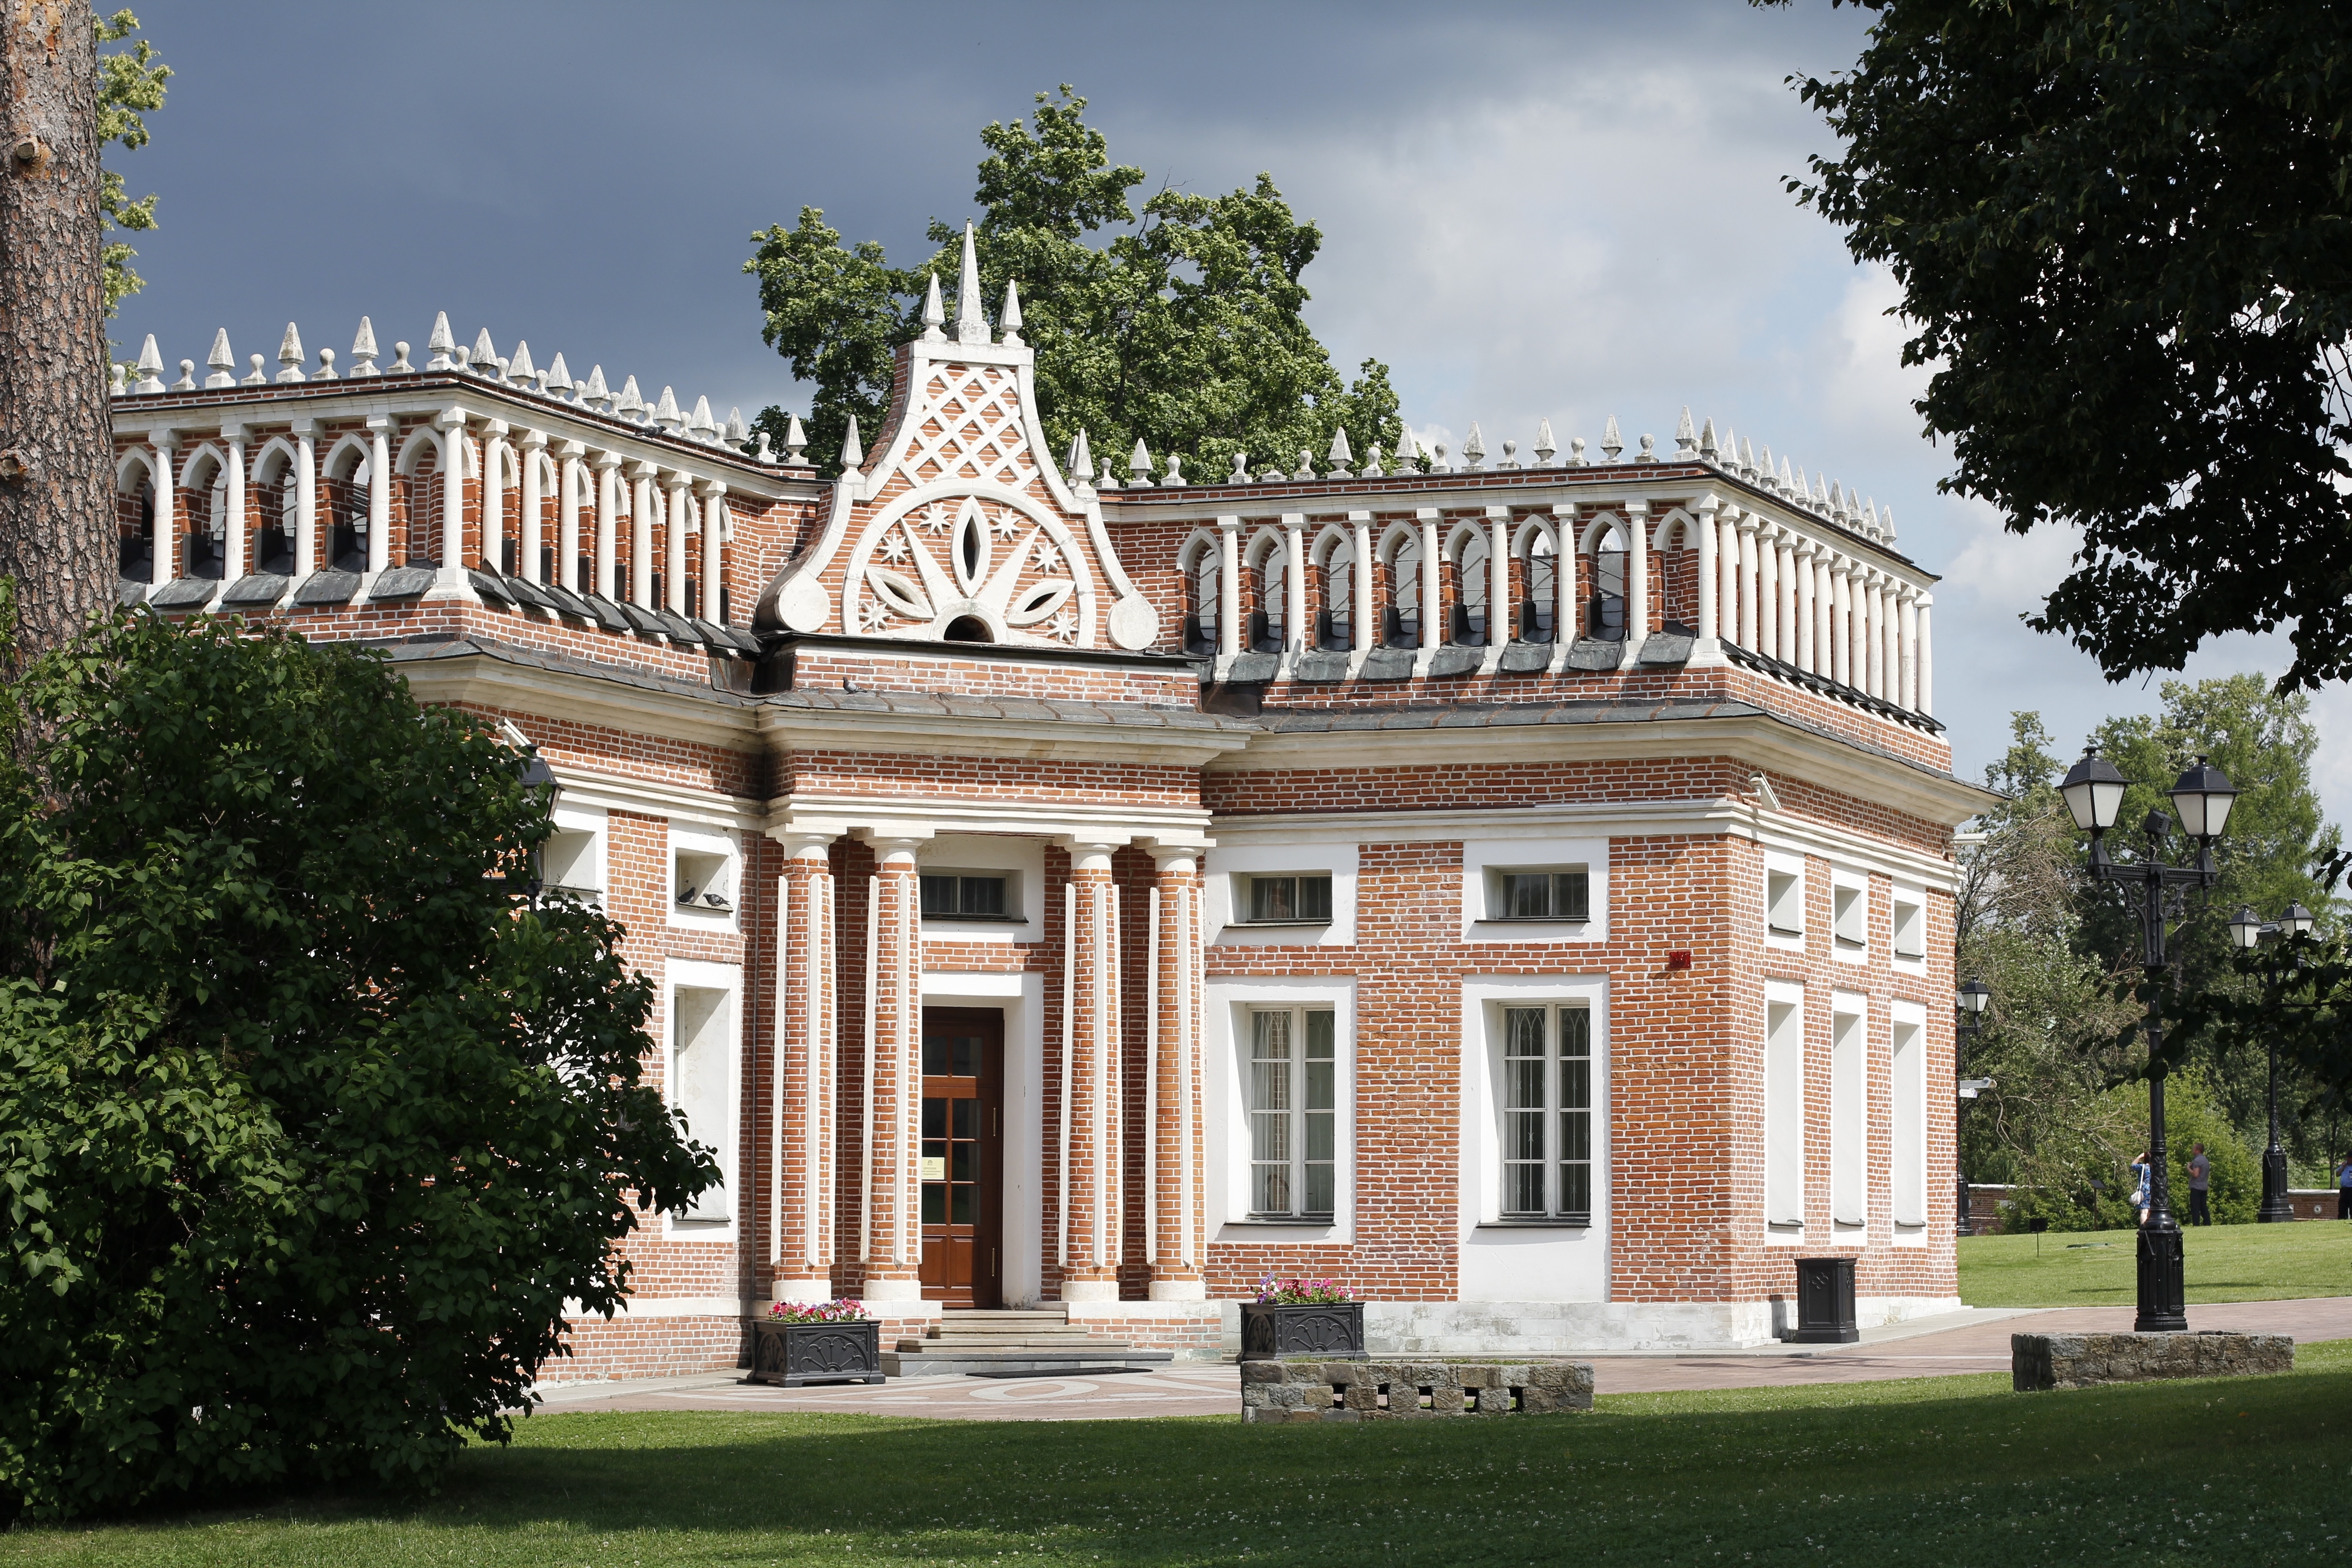
architecture, mansion, house, building, chateau, palace, home, park, landmark, facade, tourism, capital, university, synagogue, school, moscow, campus, estate, russia, courthouse, historically, tsaritsyno, east, neighbourhood, manor house, castle park, schlossgarten, stately home, classical architecture, soviet union, chernaya grjas, katharina the great, historic house